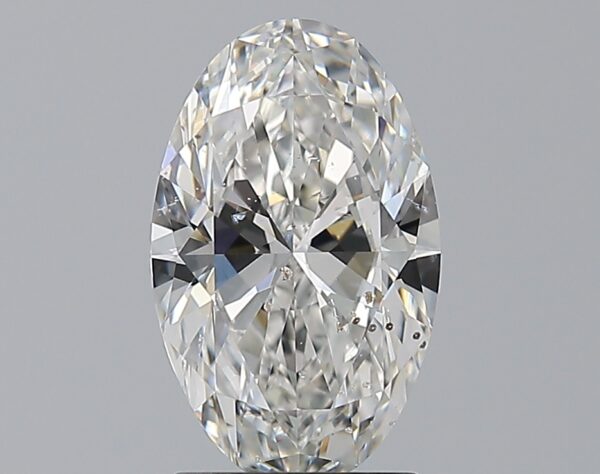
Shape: oval
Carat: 2.01
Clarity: SI2
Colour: F
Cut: EX
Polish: EX
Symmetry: EX
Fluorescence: N
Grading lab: GIA
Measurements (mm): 11.04 x 6.83 x 4.11